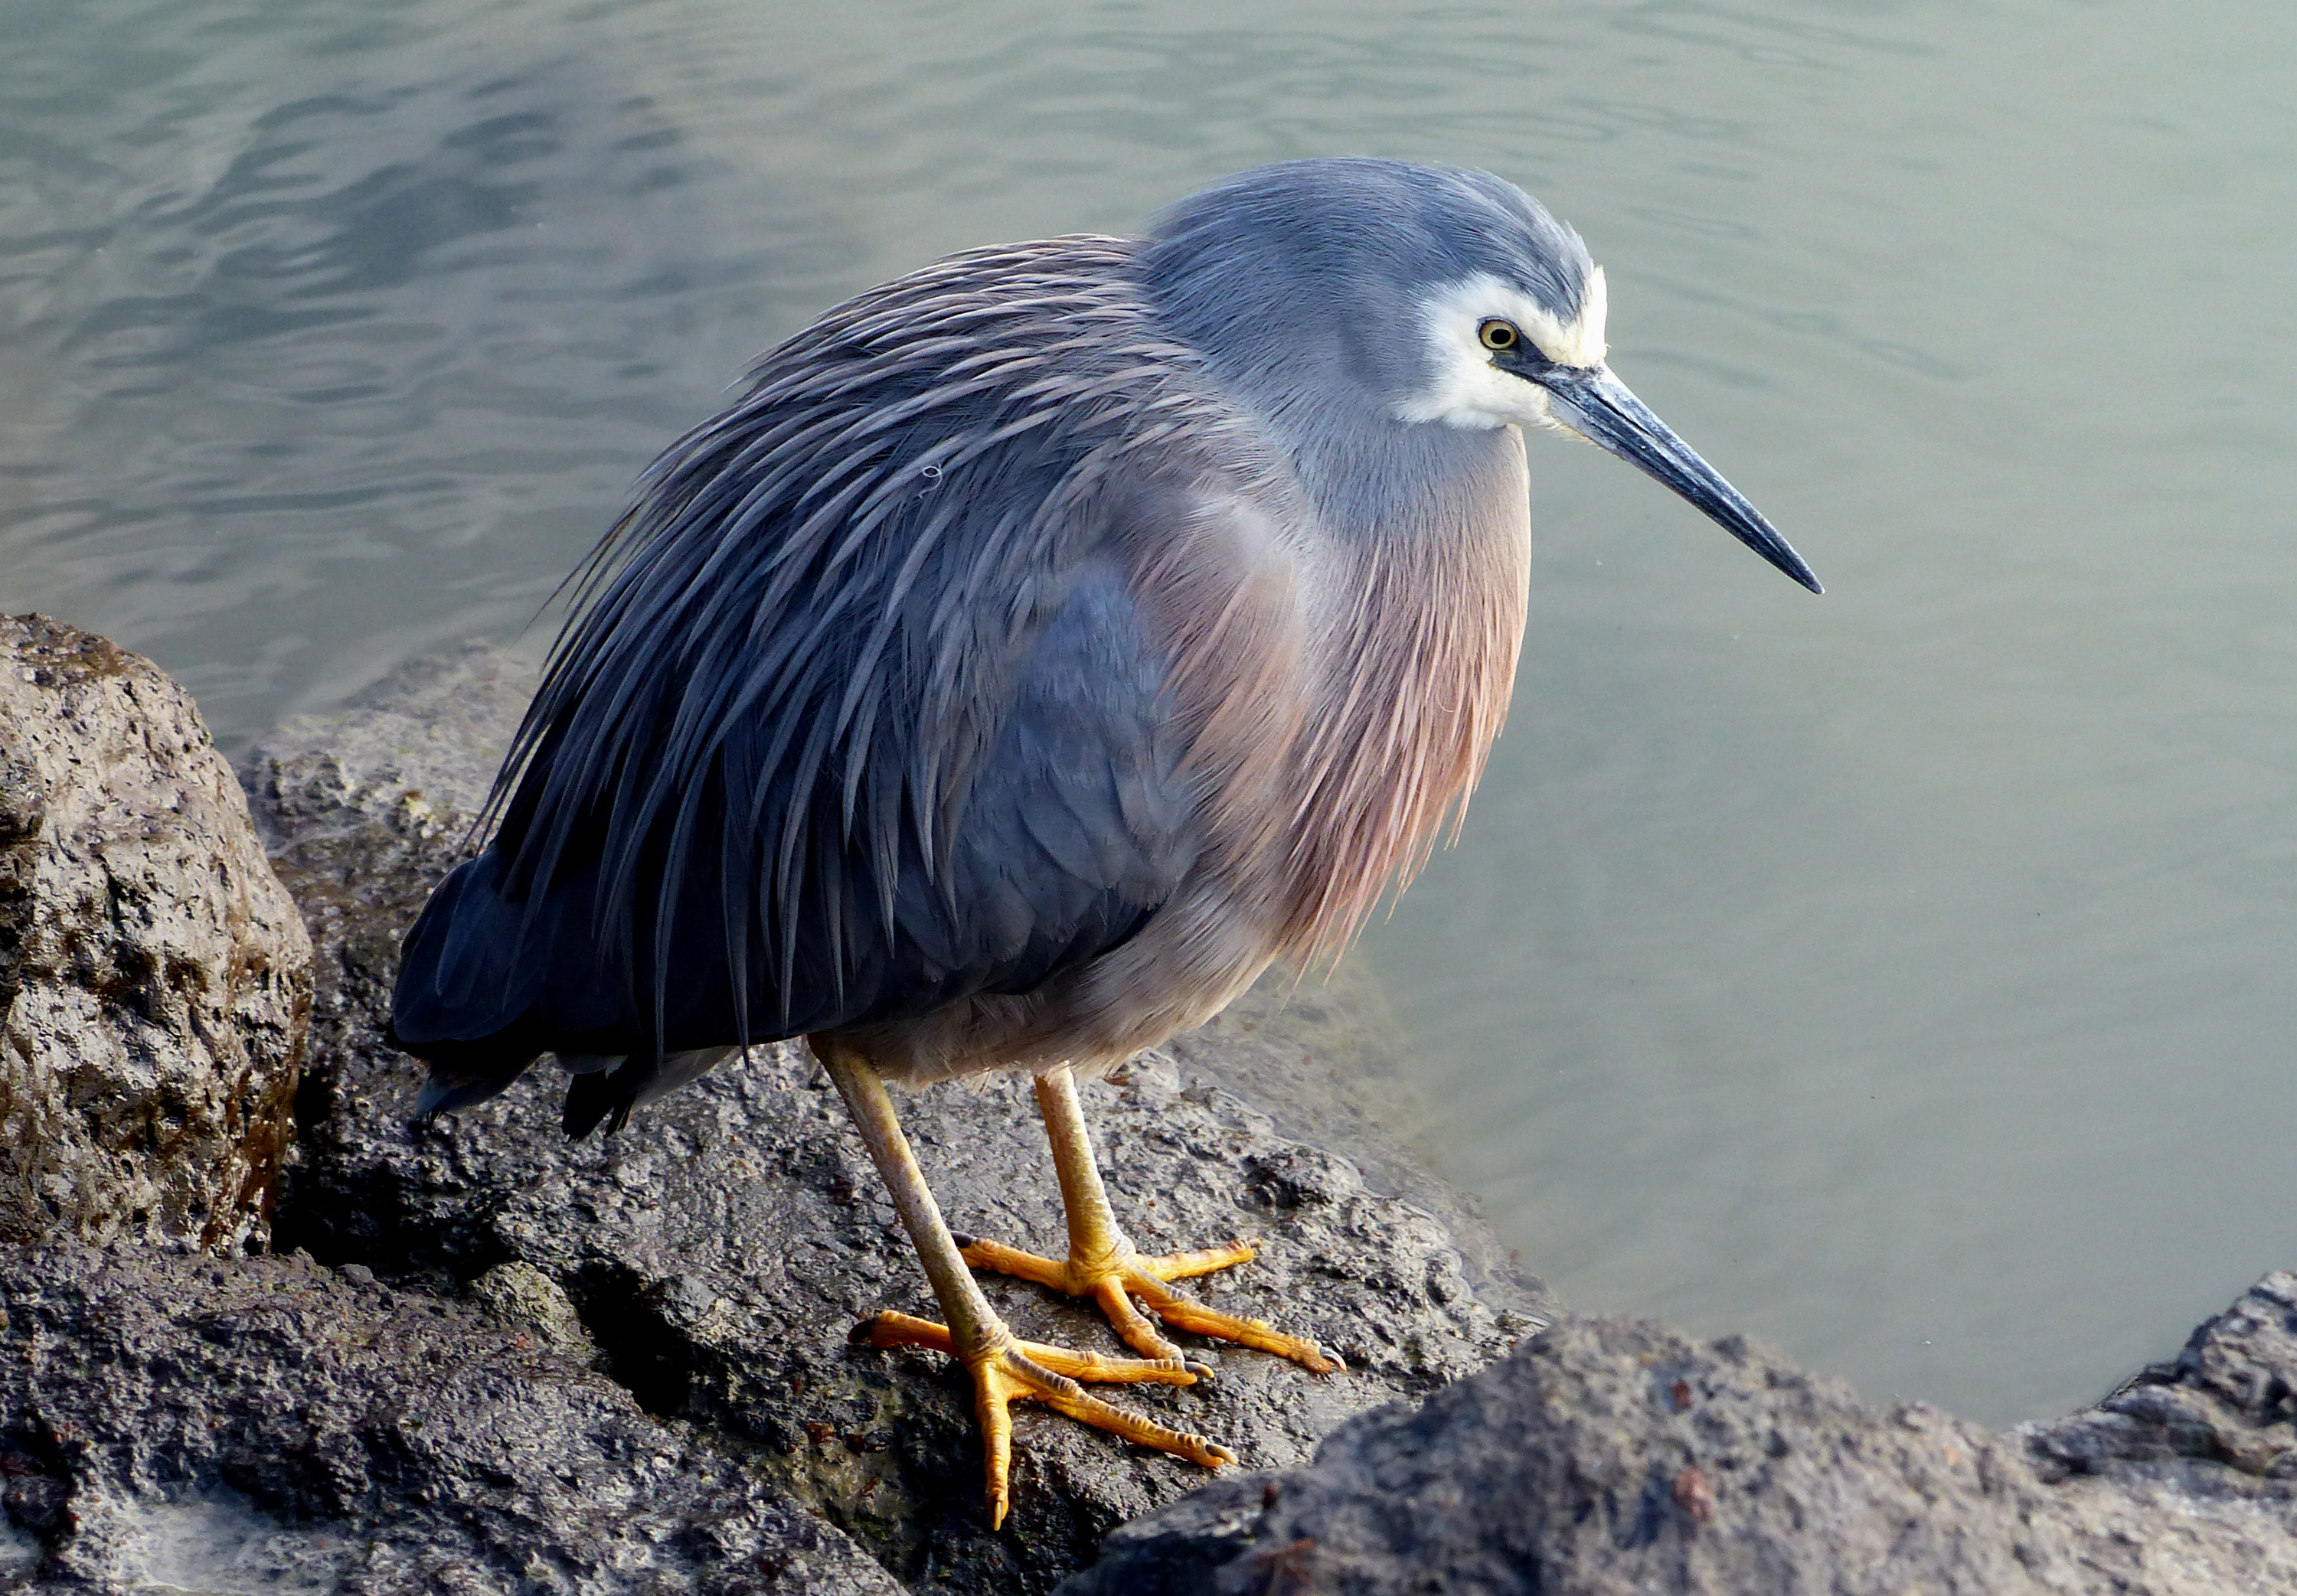
water, nature, bird, wing, wildlife, beak, blue, fauna, birds, vertebrate, lumixfz200, bridgecamera, newzealandbirds, heron, whitefacedheron, waterbirds, herons, graybirds, flickrsbestcreatures, shorebird